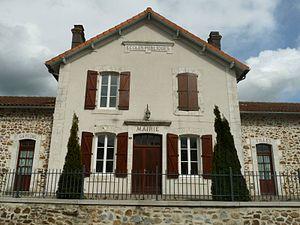
mairie de La Péruse, Charente, France
La Péruse est une ancienne commune du Sud-Ouest de la France, située dans le département de la Charente. Depuis le 1ᵉʳ janvier 2019, elle est une commune déléguée de Terres-de-Haute-Charente.